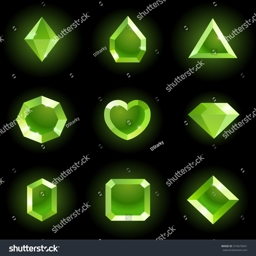
set of different shapes gems .